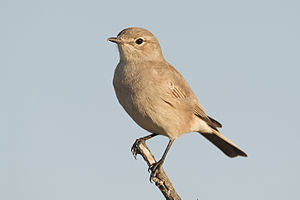
Drosselfluesnapper
I Etosha nationalpark
Drosselfluesnapperen er en fugleart i fluesnapper-familien.